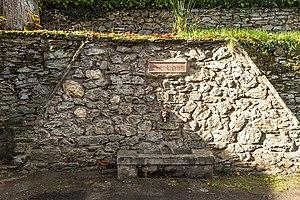
Rapale (Haute-Corse) - Fontaine, abreuvoir dits a Rapalinca, du XXe siècle.
Rapale est une commune française située dans la circonscription départementale de la Haute-Corse et le territoire de la collectivité de Corse. Le village appartient à l'ancienne piève de San Quilico, dans le Nebbio.